West–östlicher Divan

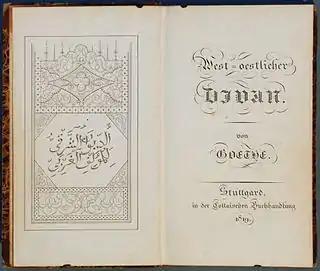
Frontispiece and title page of the first edition, Cotta publishing house, Stuttgart, 1819

"West–Eastern Diwan" was written between 1814 and 1819, the year when it was first published. It was inspired by Goethe's correspondence with Marianne von Willemer and the translation of Hafez's poems by the orientalist Joseph von Hammer. An expanded version was printed in 1827. It is part of Goethe's late work and the last great cycle of poetry he wrote.